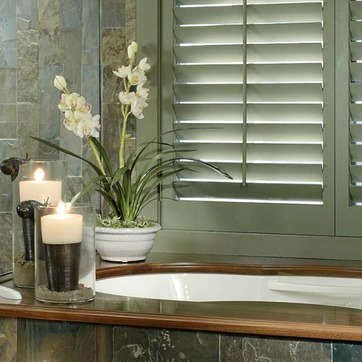
Material: foliage